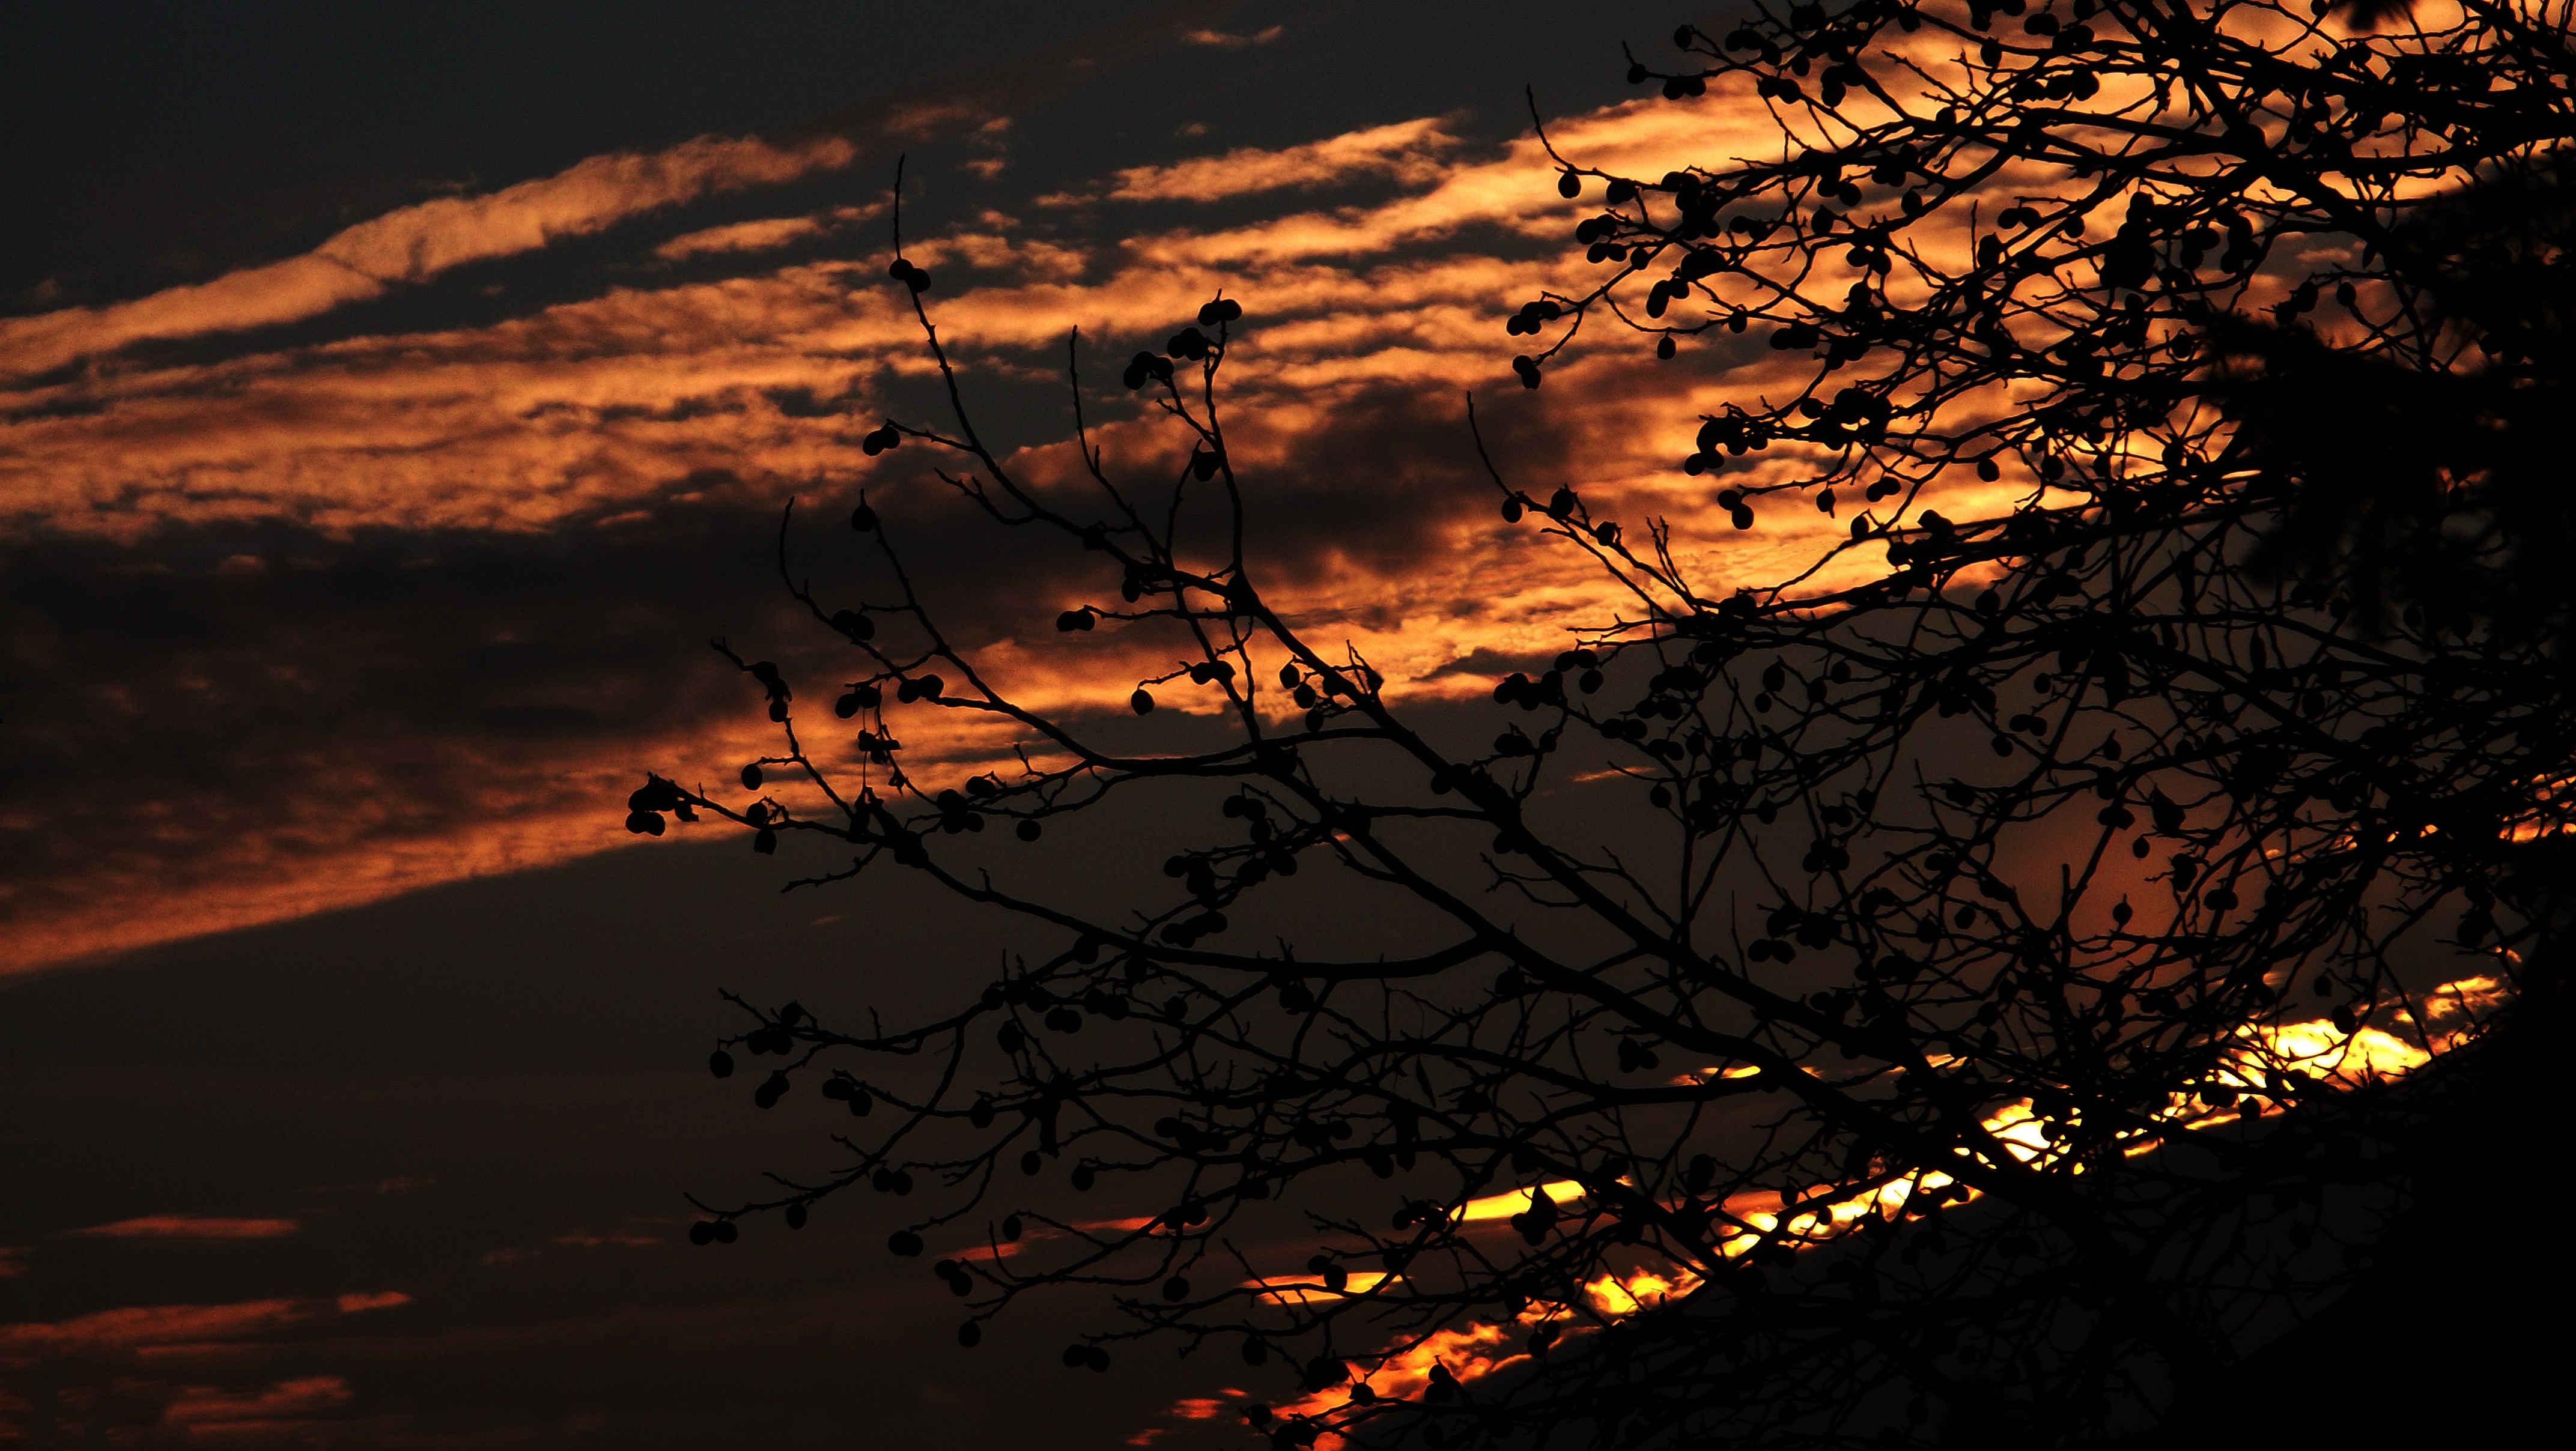
landscape, nature, cloud, sky, sunshine, sunrise, sunset, night, sunlight, morning, dawn, atmosphere, dusk, evening, reflection, darkness, afterglow, geological phenomenon